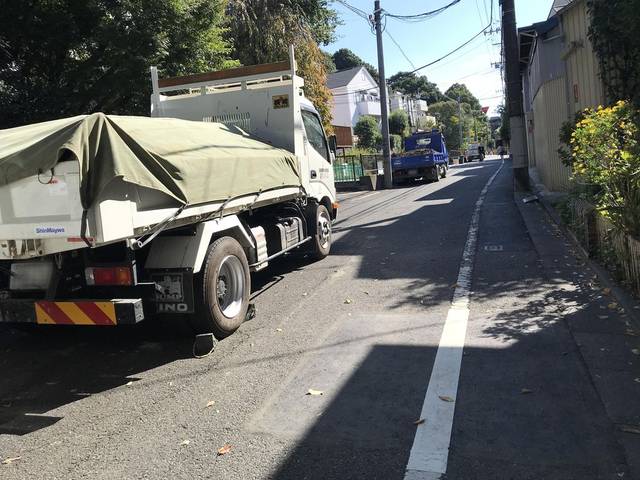
Region: Japan
Coordinates: 35.608, 139.637